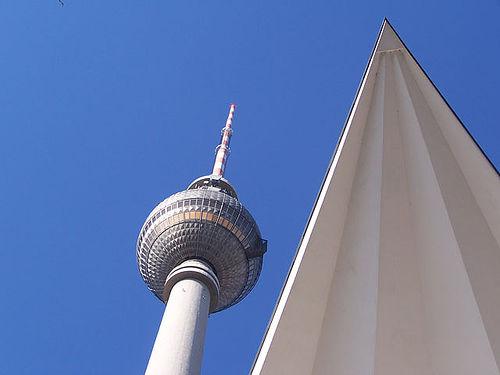
Weather: sun or clear